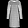
Label: Dress